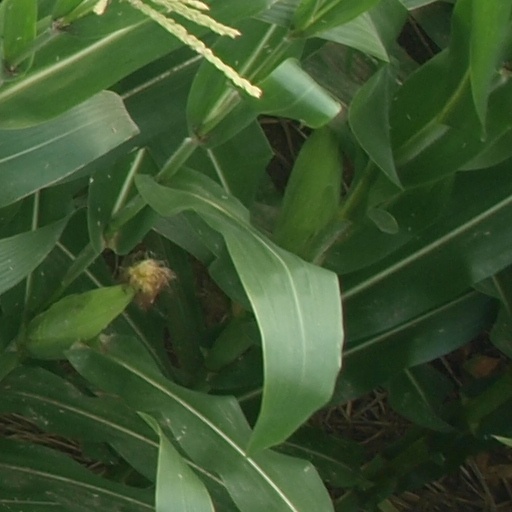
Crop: maize; corn